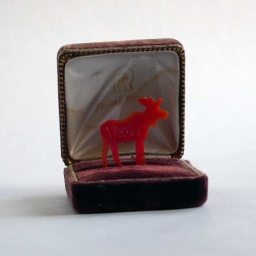
red Moose in ring box